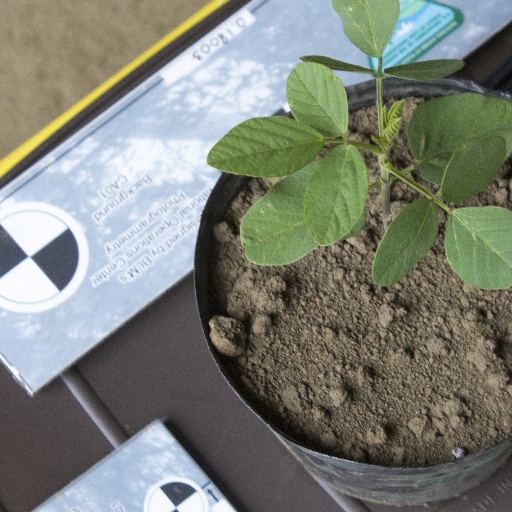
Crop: soybean